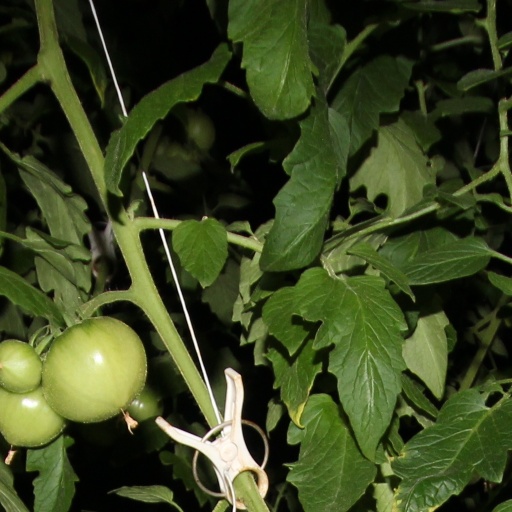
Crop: tomato